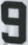
Number: 9